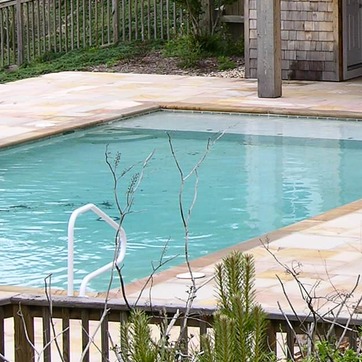
Material: water